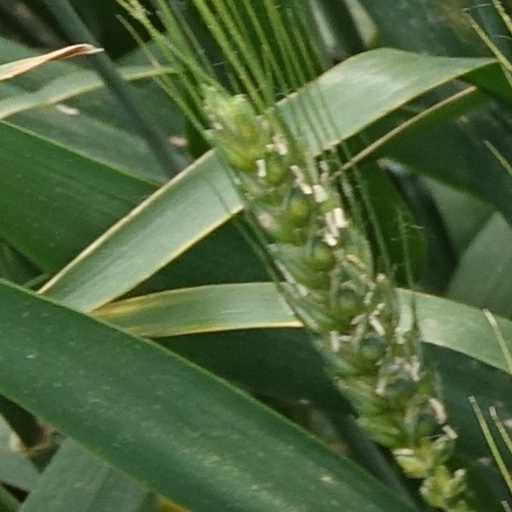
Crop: wheat